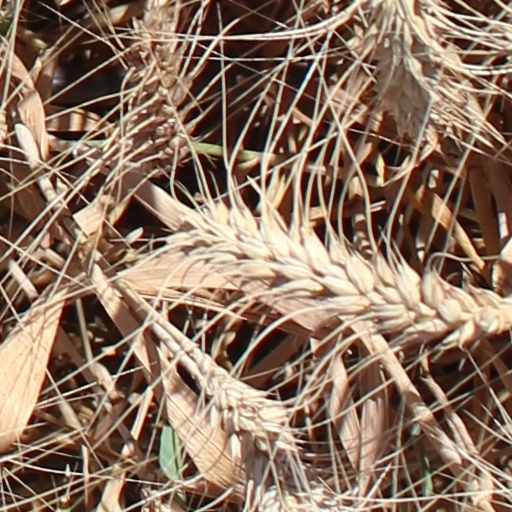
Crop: wheat